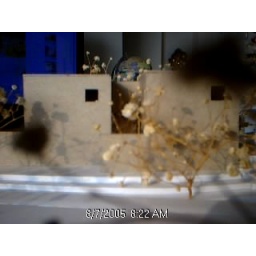
from front. It's had to tell, but these are two bldgs connected by a sky bridge